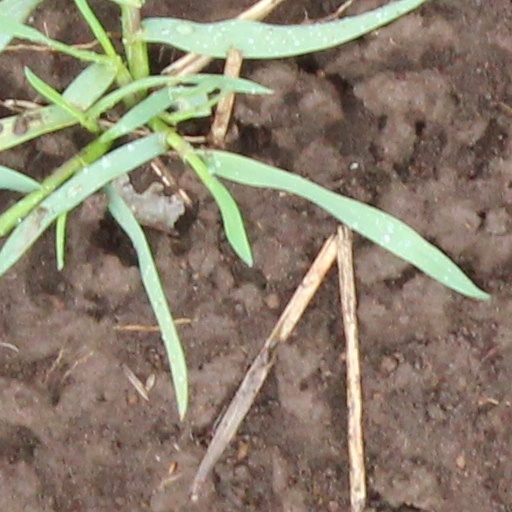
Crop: wheat